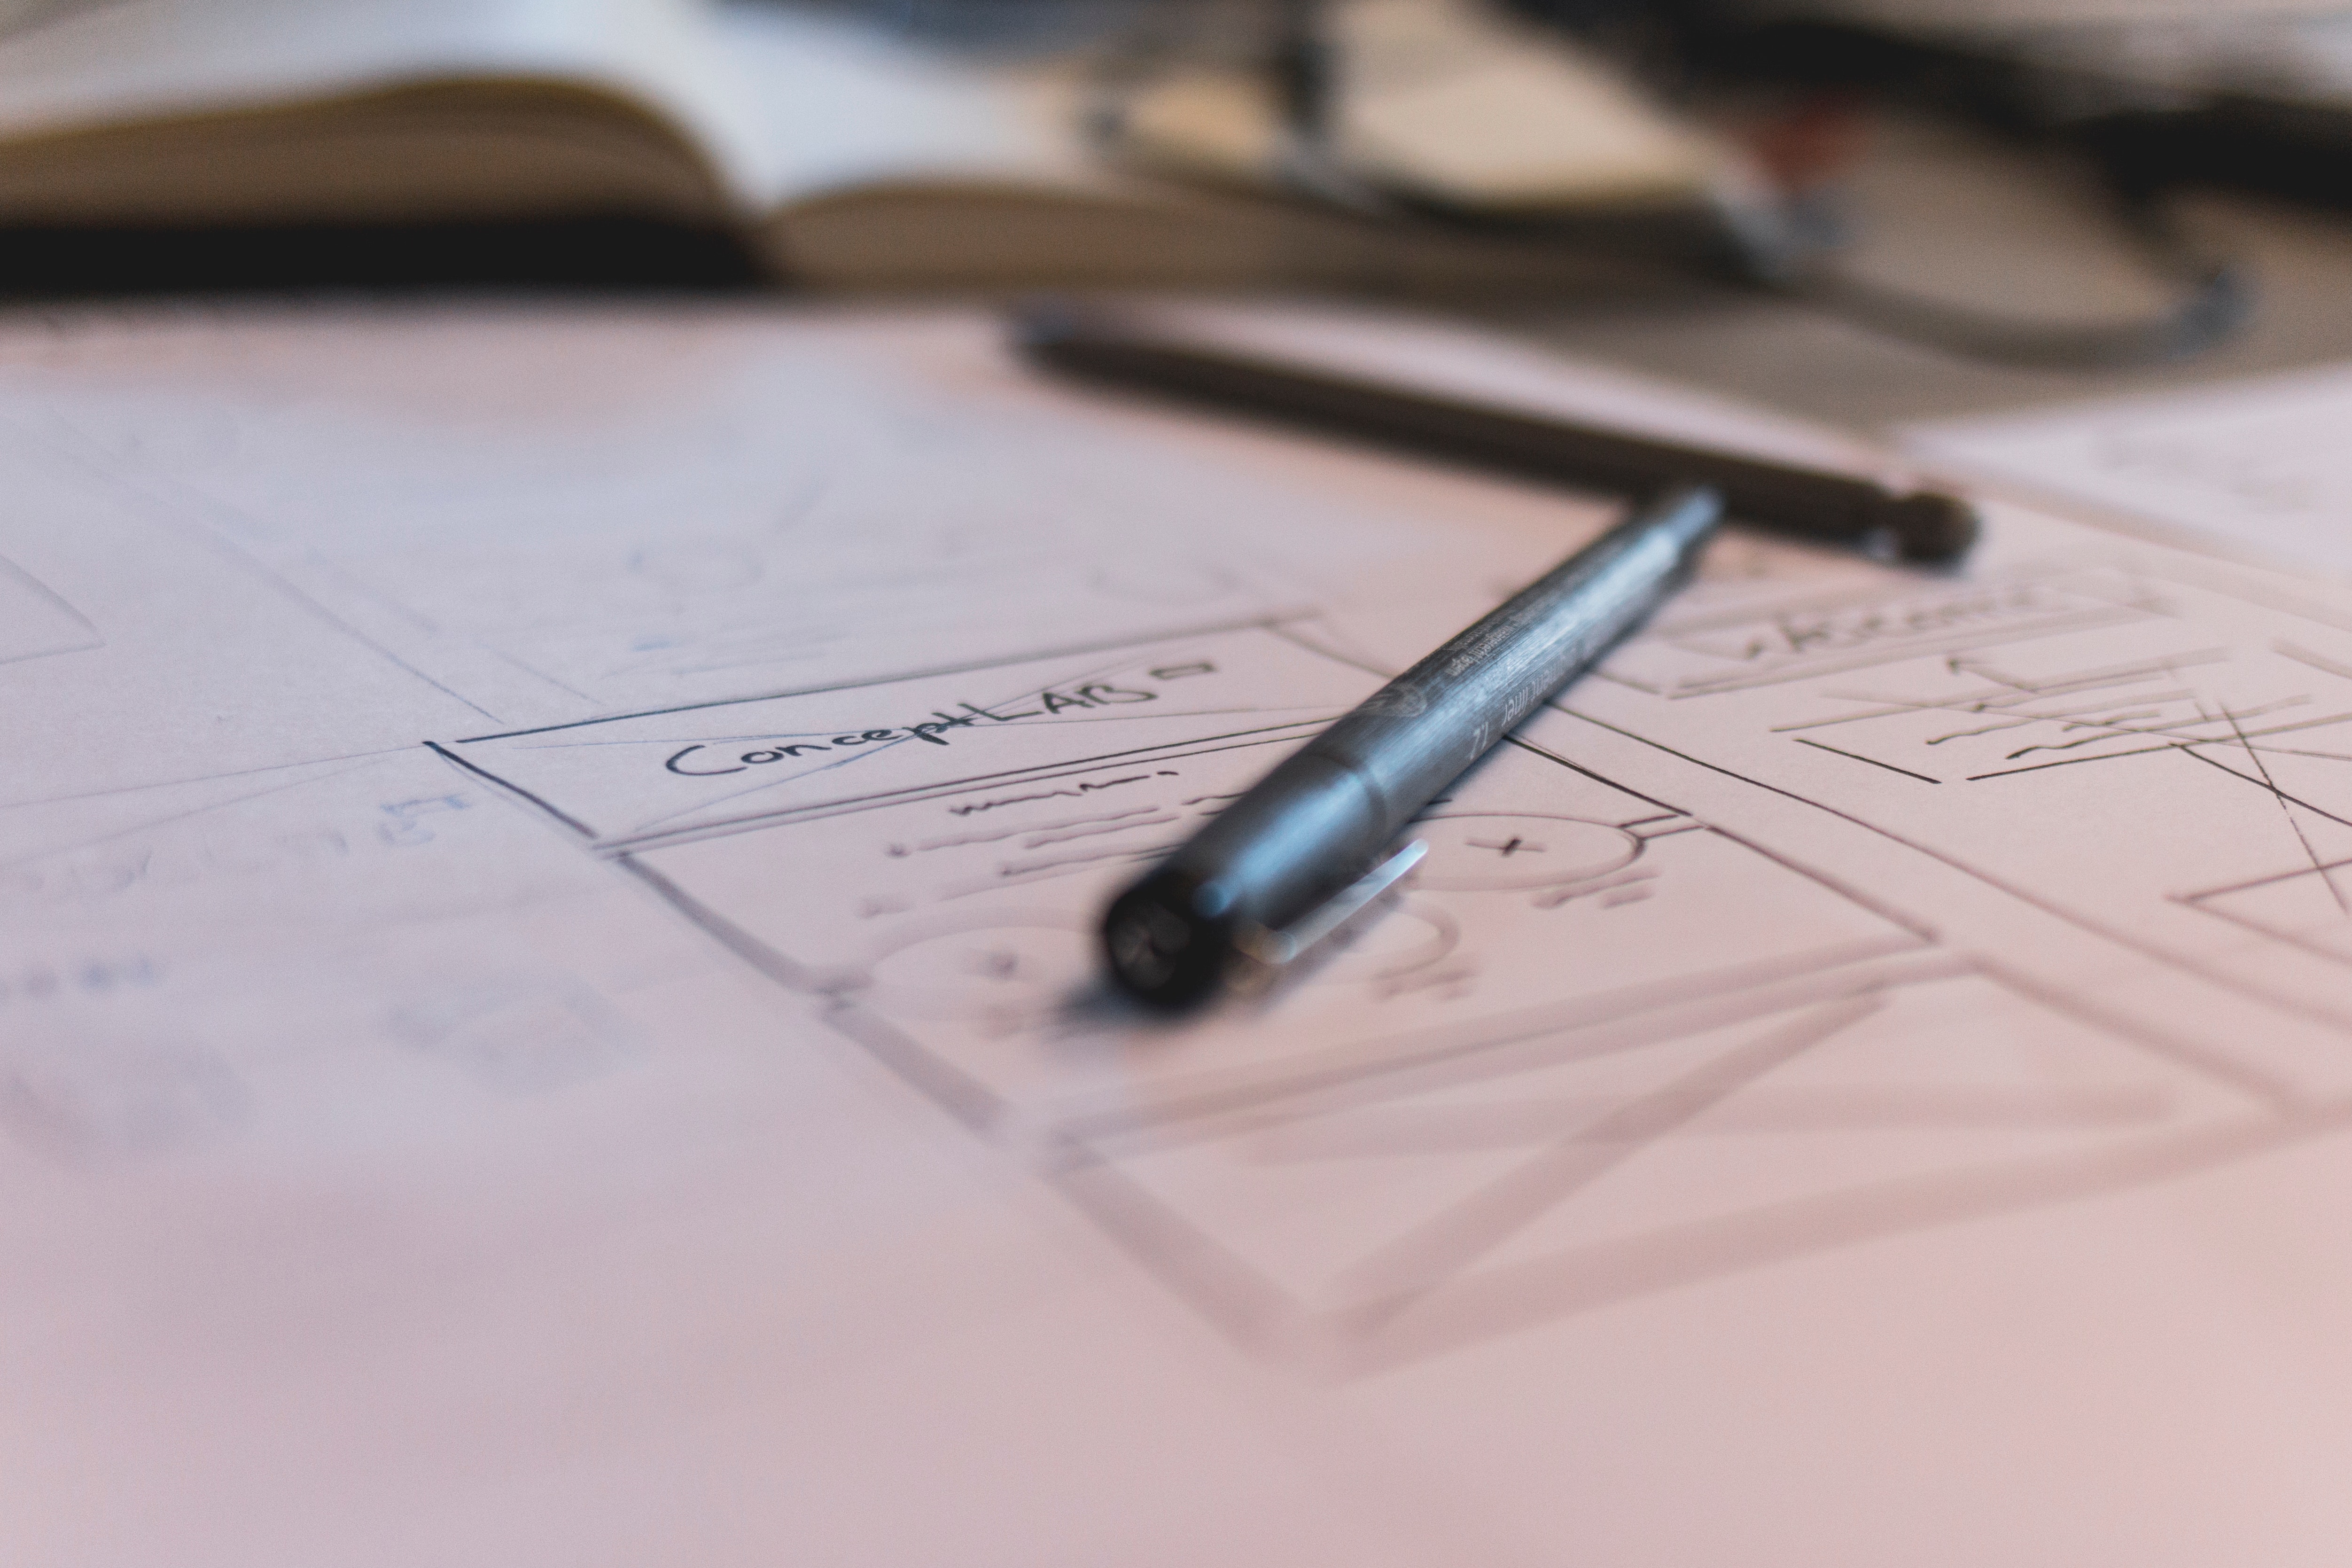
text, line, design, drawing, font, sketch, ink, paper, writing implement, stationery